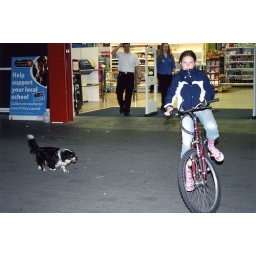
Girl on bike and dog in Killarney